Saul Bron

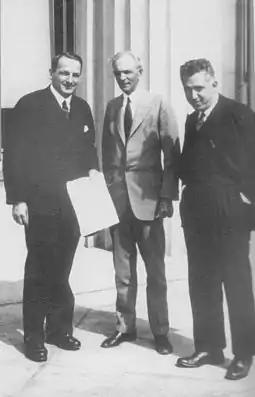
After signing the contract for technical assistance in building the Nizhnii Novgorod (Gorky) Automobile Plant. Dearborn, Mich., 31 May 1929. Left to right, Valery I. Mezhlauk, Vice Chairman VSNKh of the USSR; Henry Ford; Saul G. Bron, President of Amtorg.

After formation of the USSR in 1922, Bron served on the Supreme Economic Council of the RSFSR (VSNKh). In 1924 he began work for the People's Commissariat of Trade and Industry of the RSFSR and was appointed Director of the Russian Bank for Foreign Trade (Roskombank, later Foreign Trade Bank of the USSR). In 1925–1926 he headed the Soviet grain exporting agency, Exportkhleb. (He was successor of the first President of the agency, Leonid Krasin.)